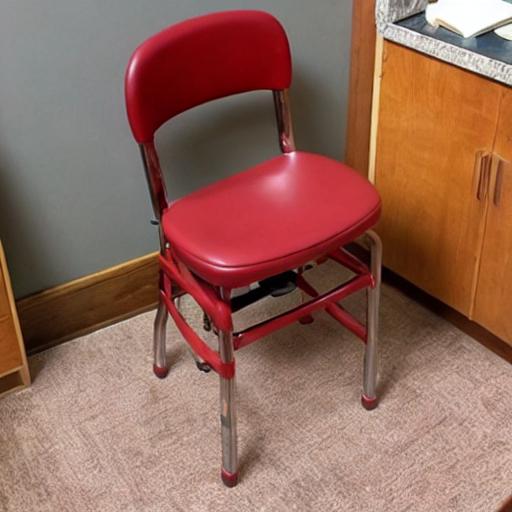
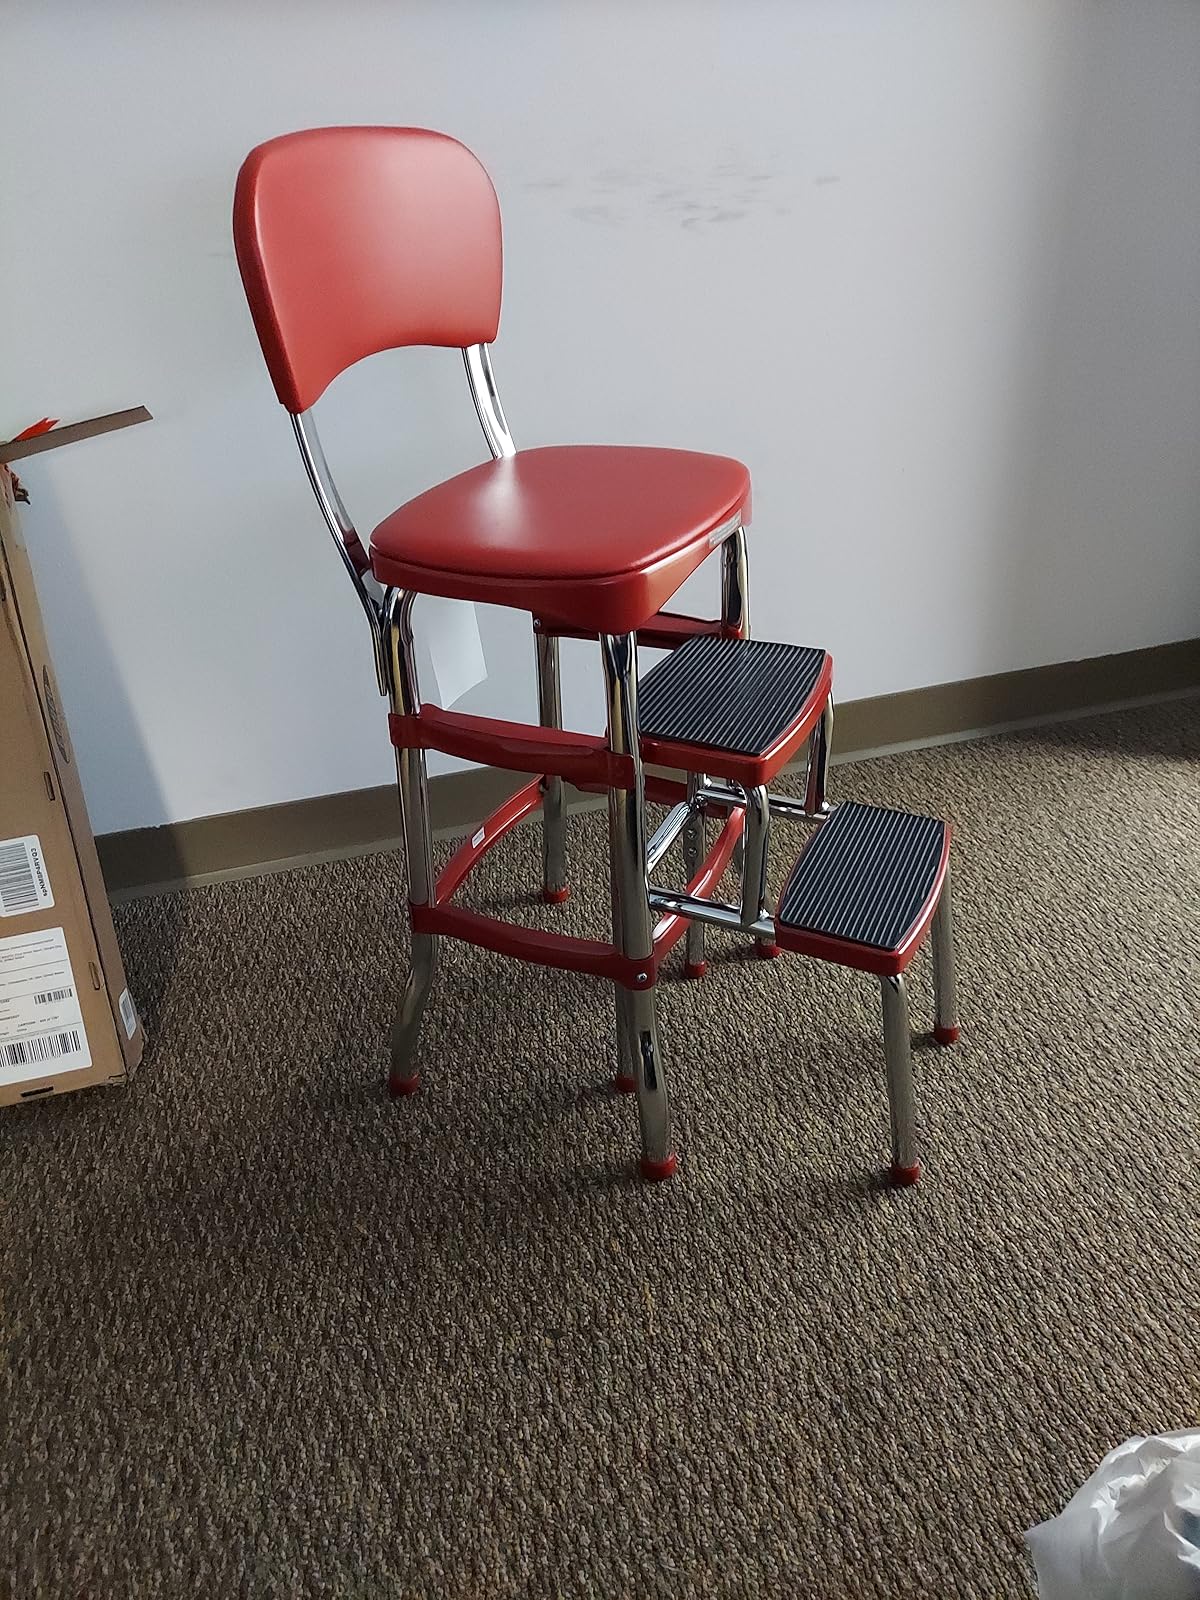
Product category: items_chair
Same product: no